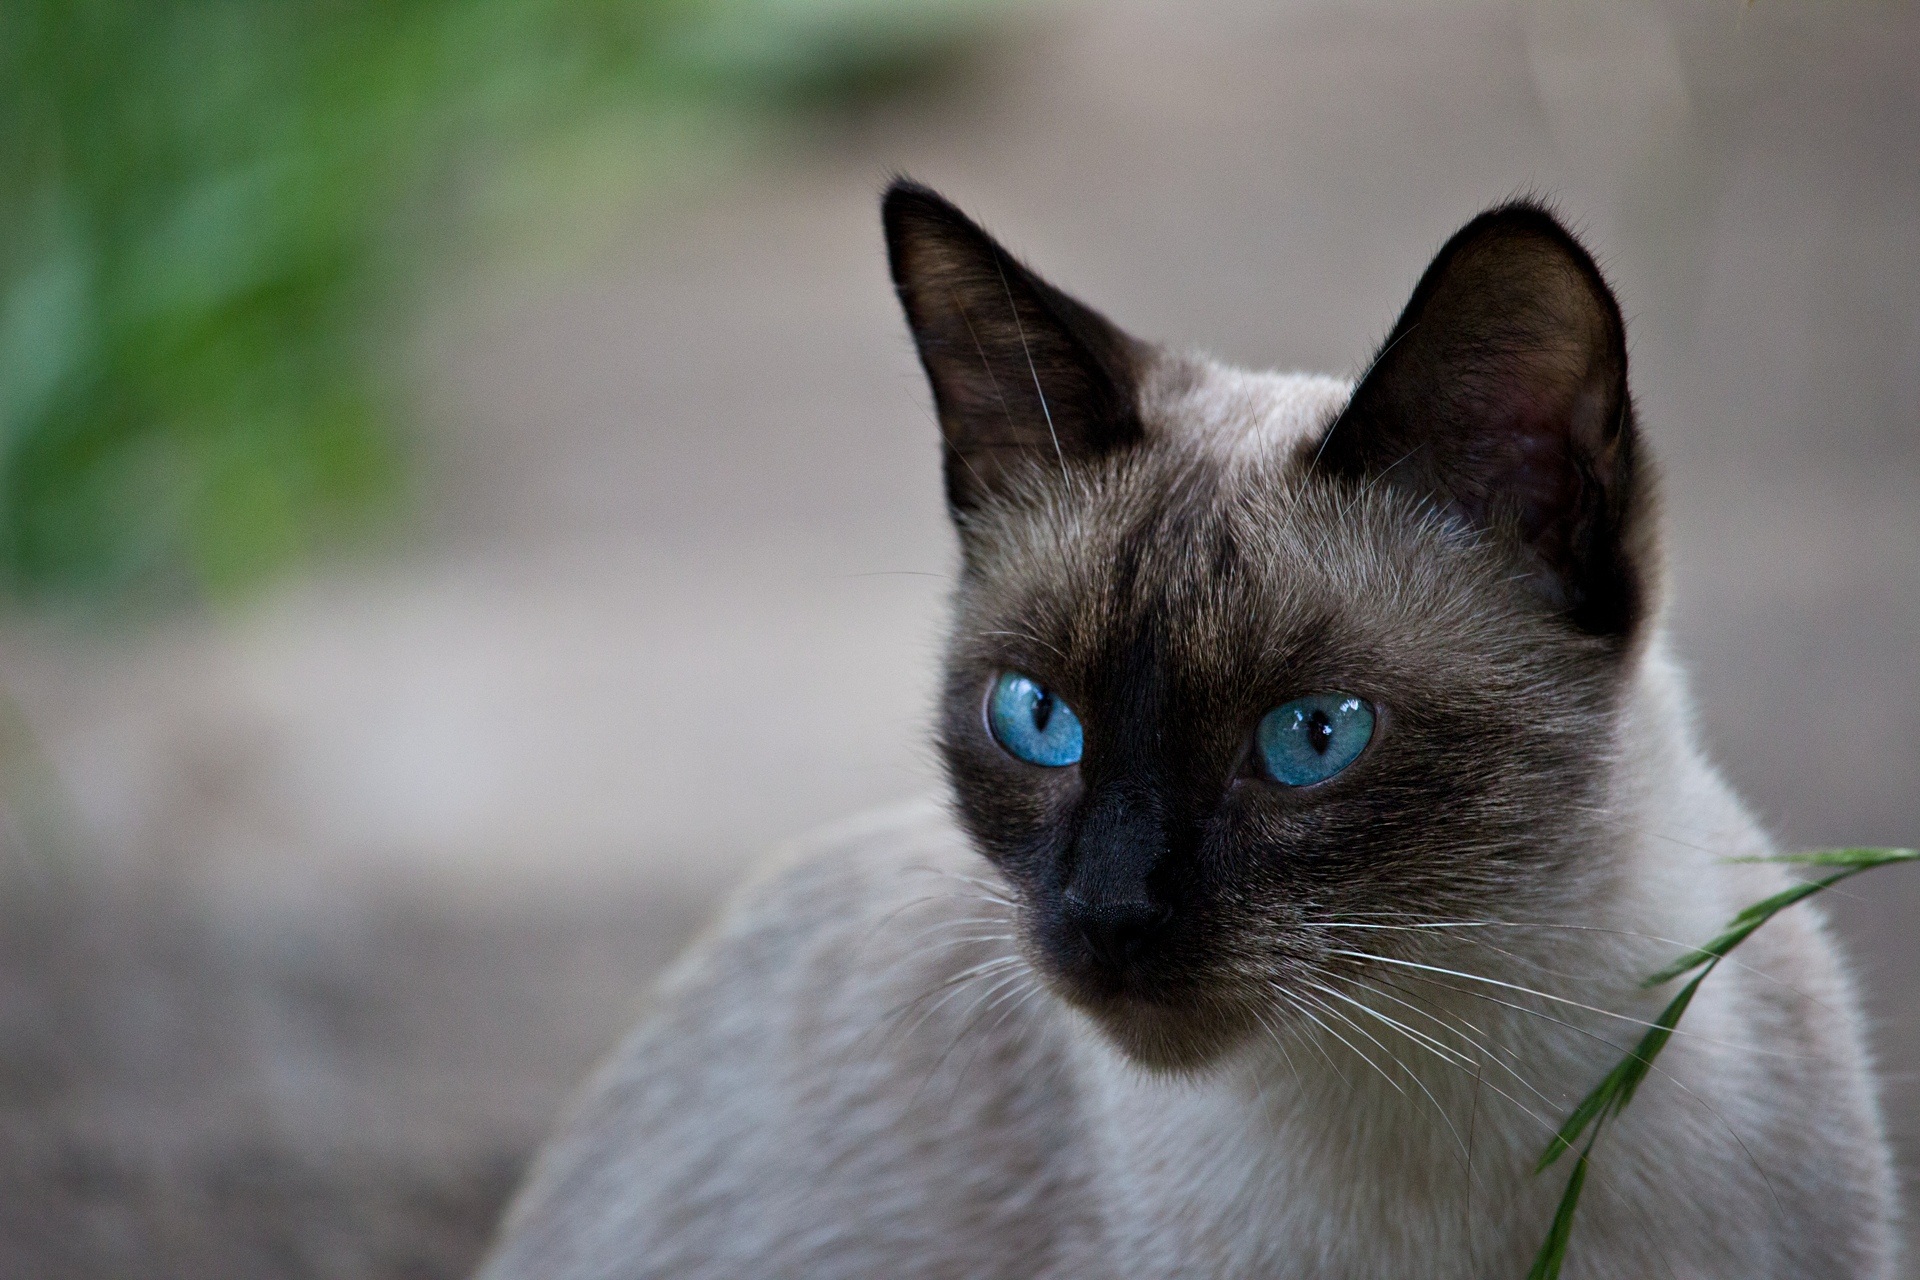
dark, pet, portrait, kitten, cat, feline, mammal, cream, fauna, close up, whiskers, mask, beige, vertebrate, beautiful, elegant, domestic, thai, dangerous, siamese, burmese, siamese cat, blue eyes, balinese, cat breed, thai cat, taupe, small to medium sized cats, cat like mammal, carnivoran, domestic short haired cat, tonkinese